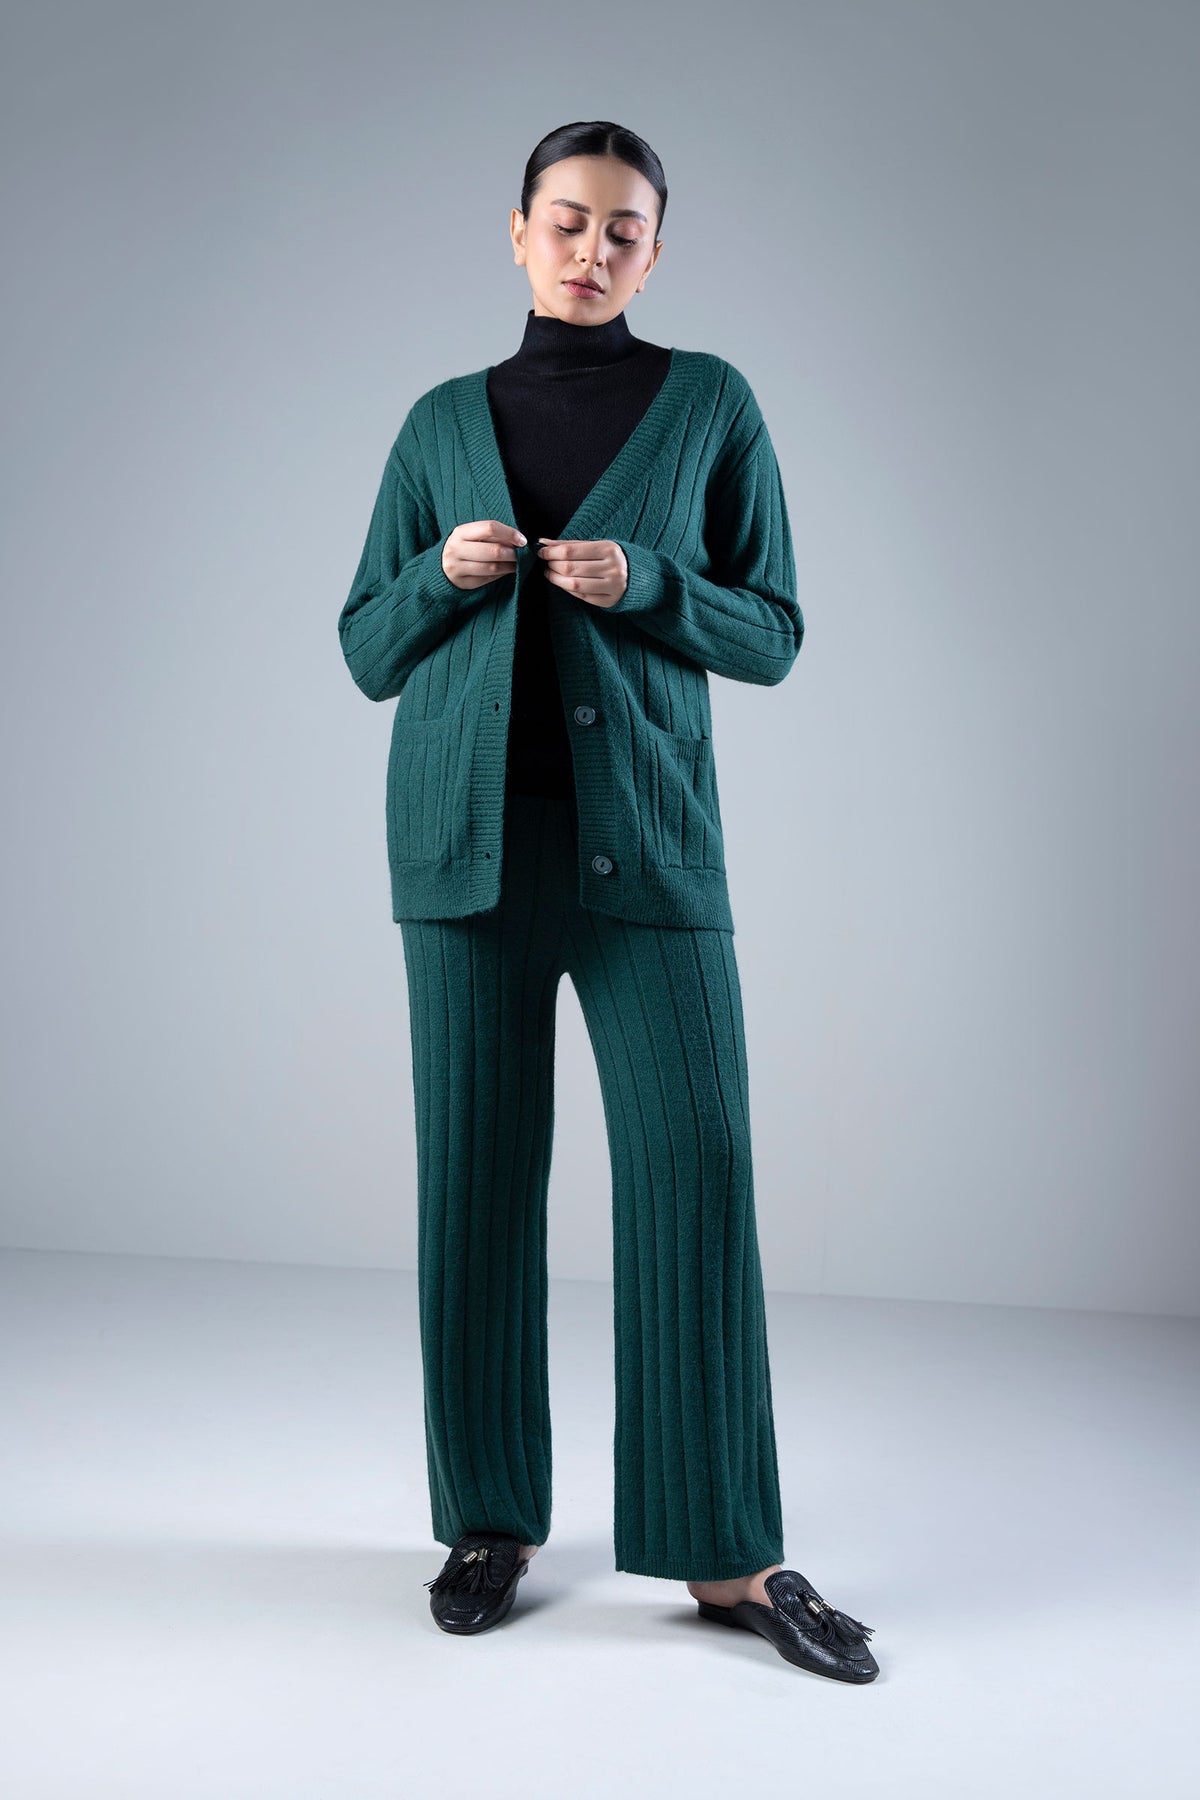
green cable knit cardigan